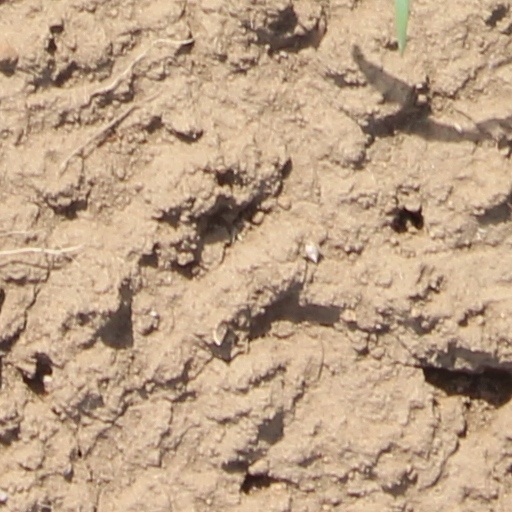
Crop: wheat